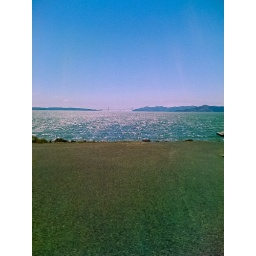
golden gate bridge in the distance